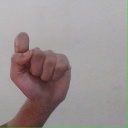
अक्षर: घ